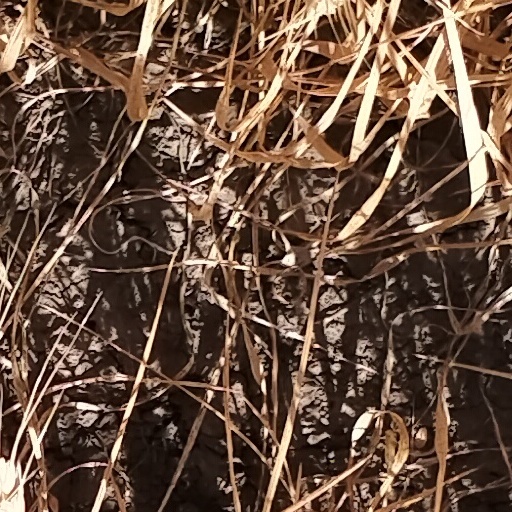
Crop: wheat